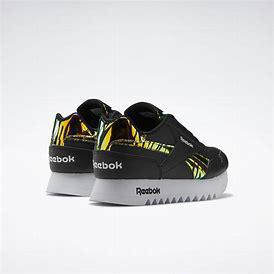
Brand: Reebok
Model: Royal Classic Jogger 3